Women in the Protestant Reformation

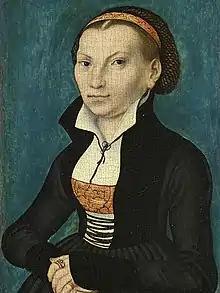
Katharina von Bora played a role in shaping social ethics during the Reformation.

The Reformation abolished the celibacy for priests, monks and nuns and promoted marriage as the ideal state for both men and women. While men still had the opportunity to become clergymen, women could no longer become nuns, and marriage came to be seen as the only proper role for a woman. Consequently, marriage was idealized, and the role of women within marriage was studied within the context of Bible studies.